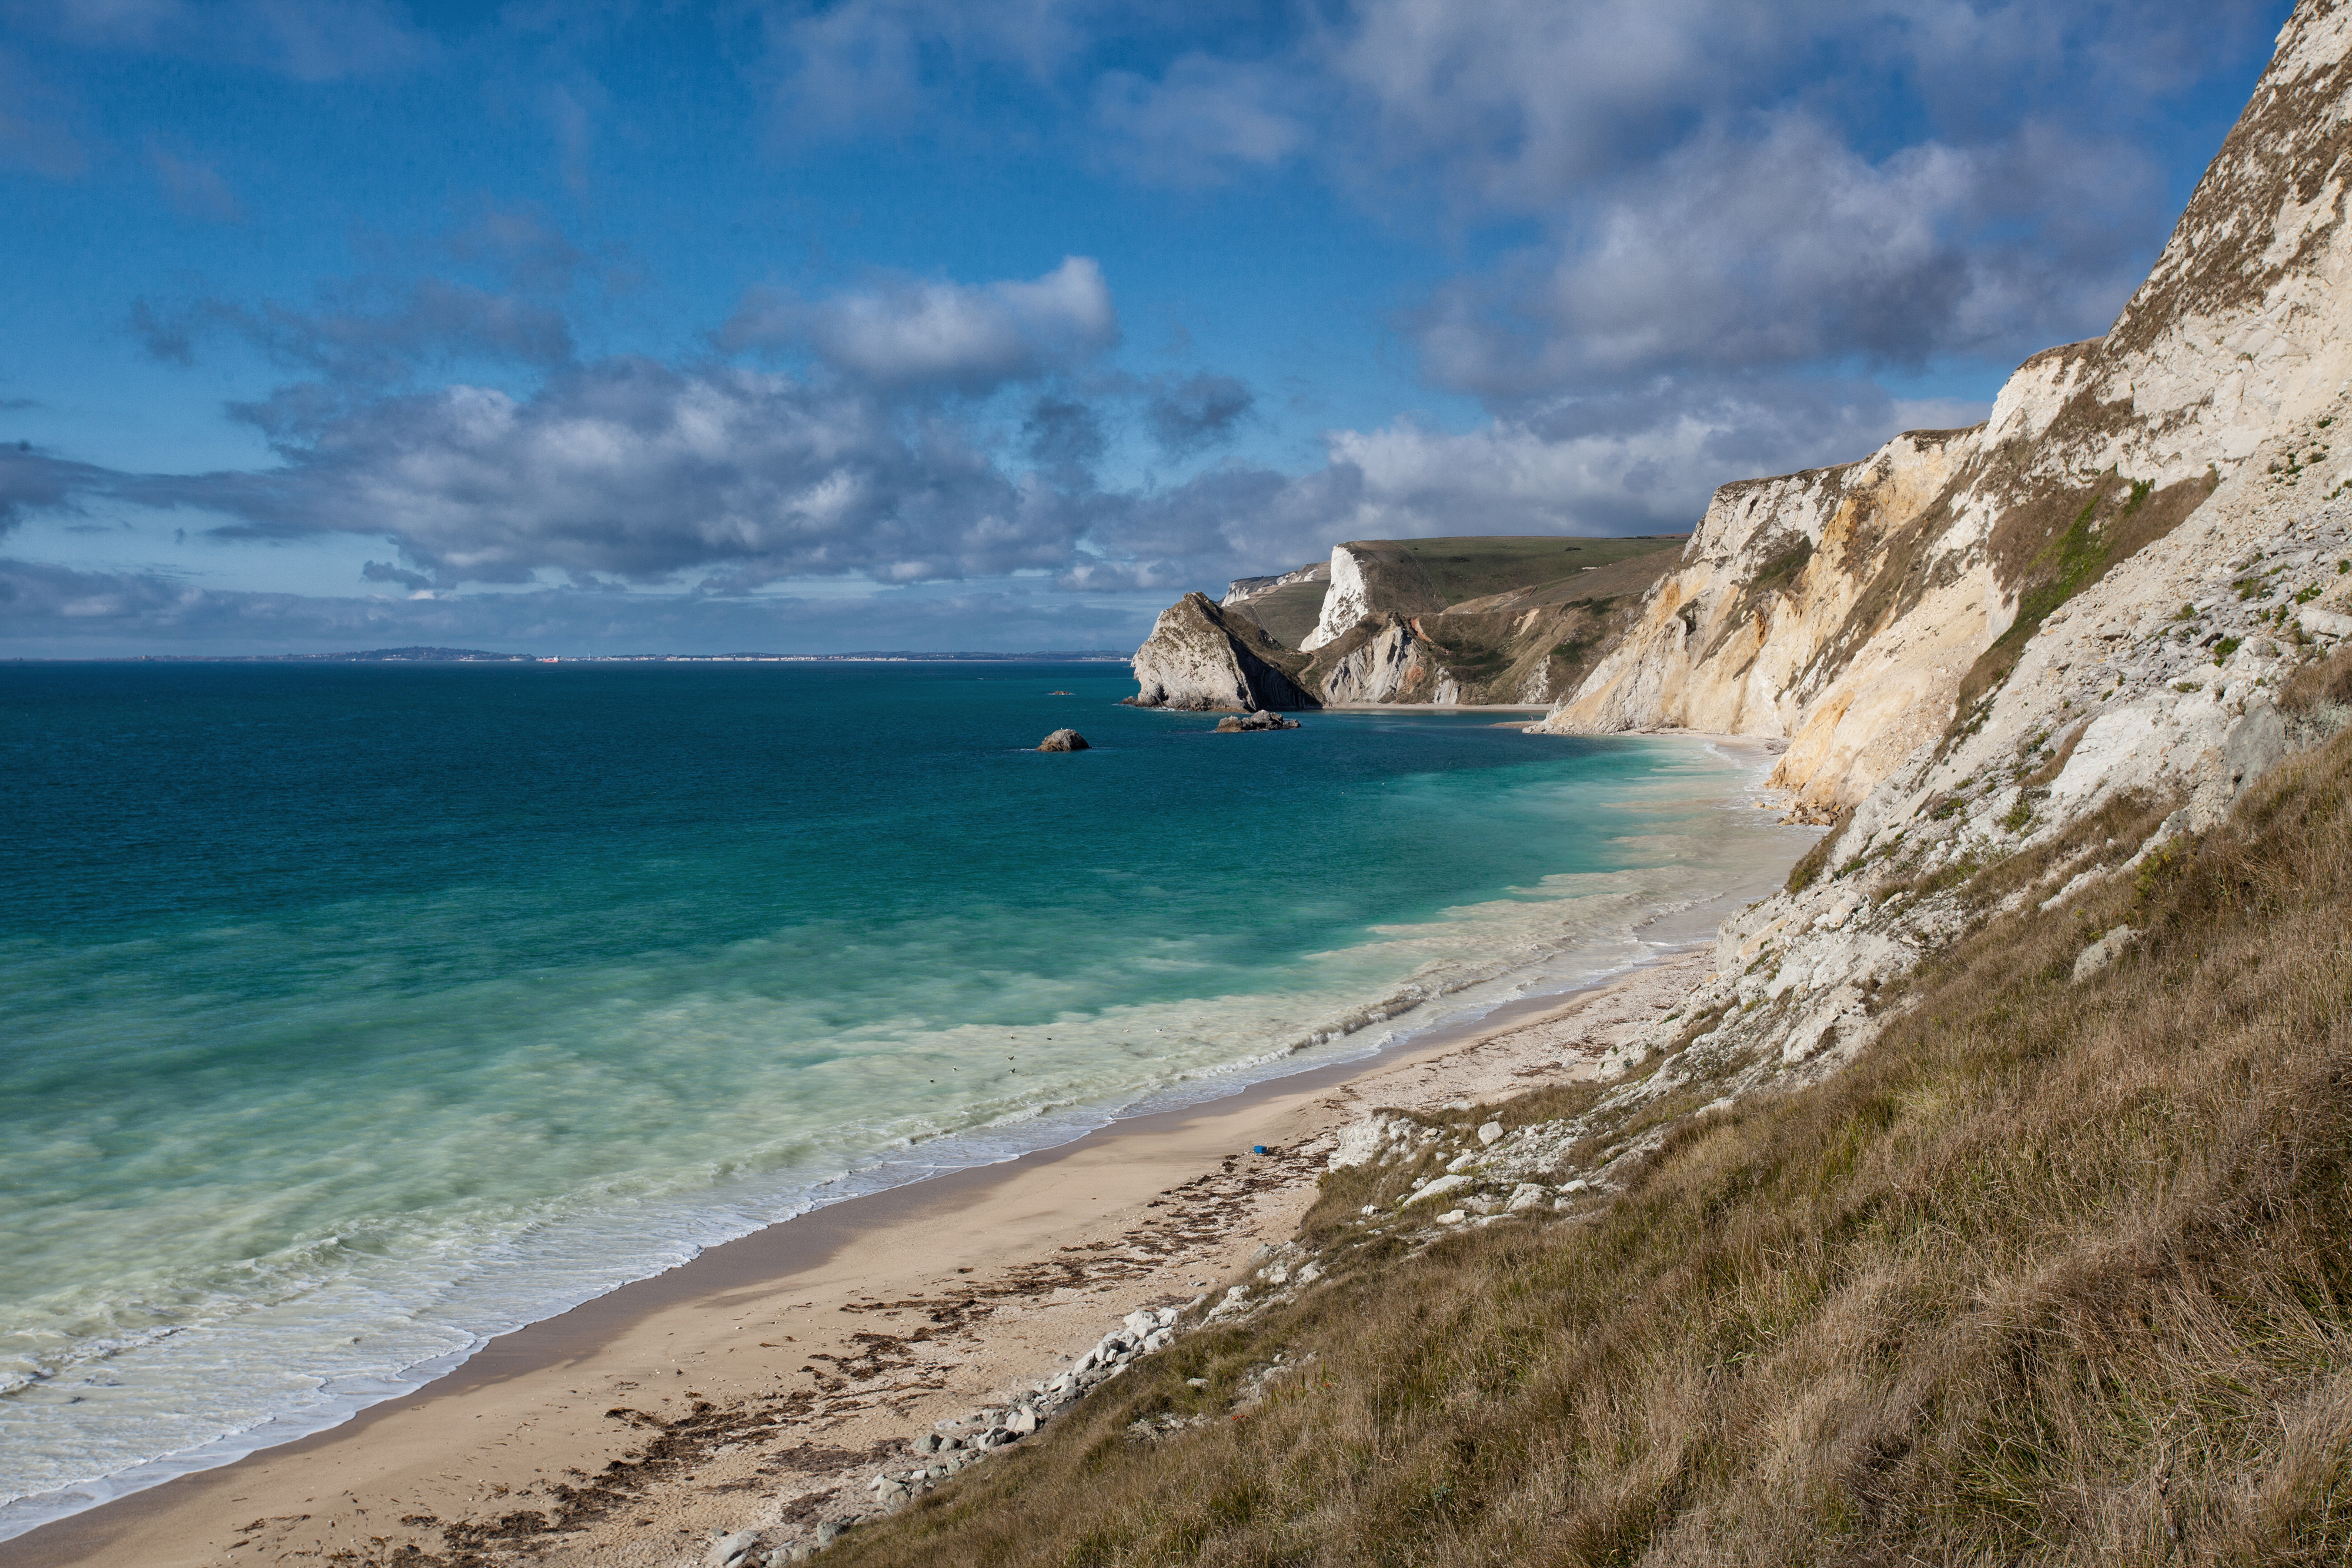
body of water, coast, sea, beach, coastal and oceanic landforms, shore, bight, ocean, headland, cliff, sky, bay, promontory, azure, wave, klippe, cove, terrain, rock, cape, vacation, tourism, summer, sand, cloud, landscape, formation, inlet, wind wave, tropics, wind, mountain